Triumph Stag

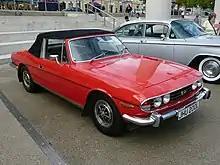
1972 Stag with Rostyle wheel trims, retrofitted 1976 stainless steel sill panels

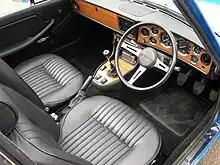
1974 Stag interior

The initial Stag design used the saloon's 2.0-litre six cylinder engine which was intended to be uprated to 2.5-litres for production cars, but Webster intended the Stag, large saloons and estate cars to use a new Triumph-designed overhead cam (OHC) 2.5-litre fuel injected (PI) V8. In 1968, under the direction of Engineering Director Harry Webster and his successor as Chief Engineer, Spen King, the new 2.5 PI V8 was enlarged to to increase the power available. To meet emission standards in the US, a key target market, the troublesome mechanical fuel injection was dropped in favour of dual Zenith-Stromberg 175 CDSE carburettors. In common with several other manufacturers, a key aim of Triumph's engineering strategy at the time was to create a family of in-line and V engines of different size around a common crankshaft. The various configurations Triumph envisaged would enable the production of four-, six-, and eight-cylinder power plants of capacity between 1.5 and 4 litres, sharing many parts, and hence offering economies of manufacturing scale and of mechanic training. A number of iterations of Triumph's design went into production, notably a 2.0-litre slant four-cylinder engine used in the later Dolomite and TR7, and a variant manufactured by StanPart that was initially used in the Saab 99. In 1968 the Saab variant became the first of these engines to be fitted to a production car, followed by the Stag V8 in 1970. Sometimes described as two four-cylinder engines siamesed together, it is more strictly correct to say the four-cylinder versions were the left half of a Stag engine.